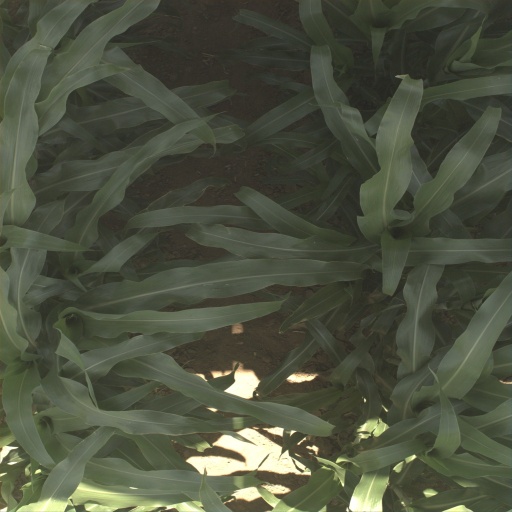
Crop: sorghum